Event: Nepal Earthquake
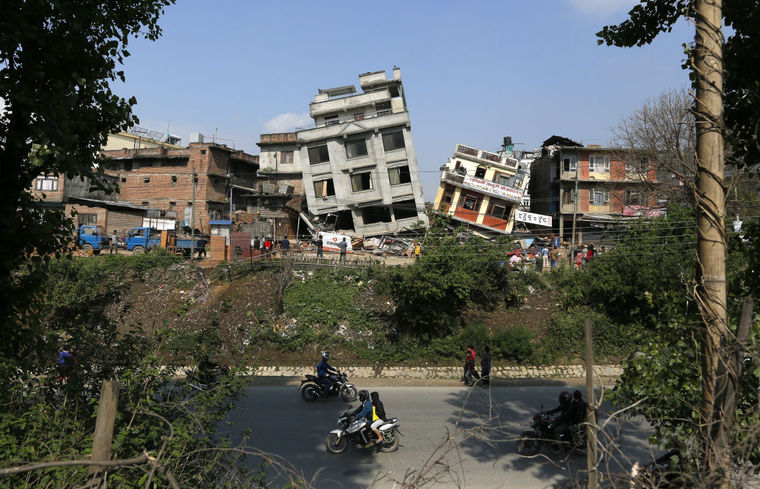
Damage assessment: damage